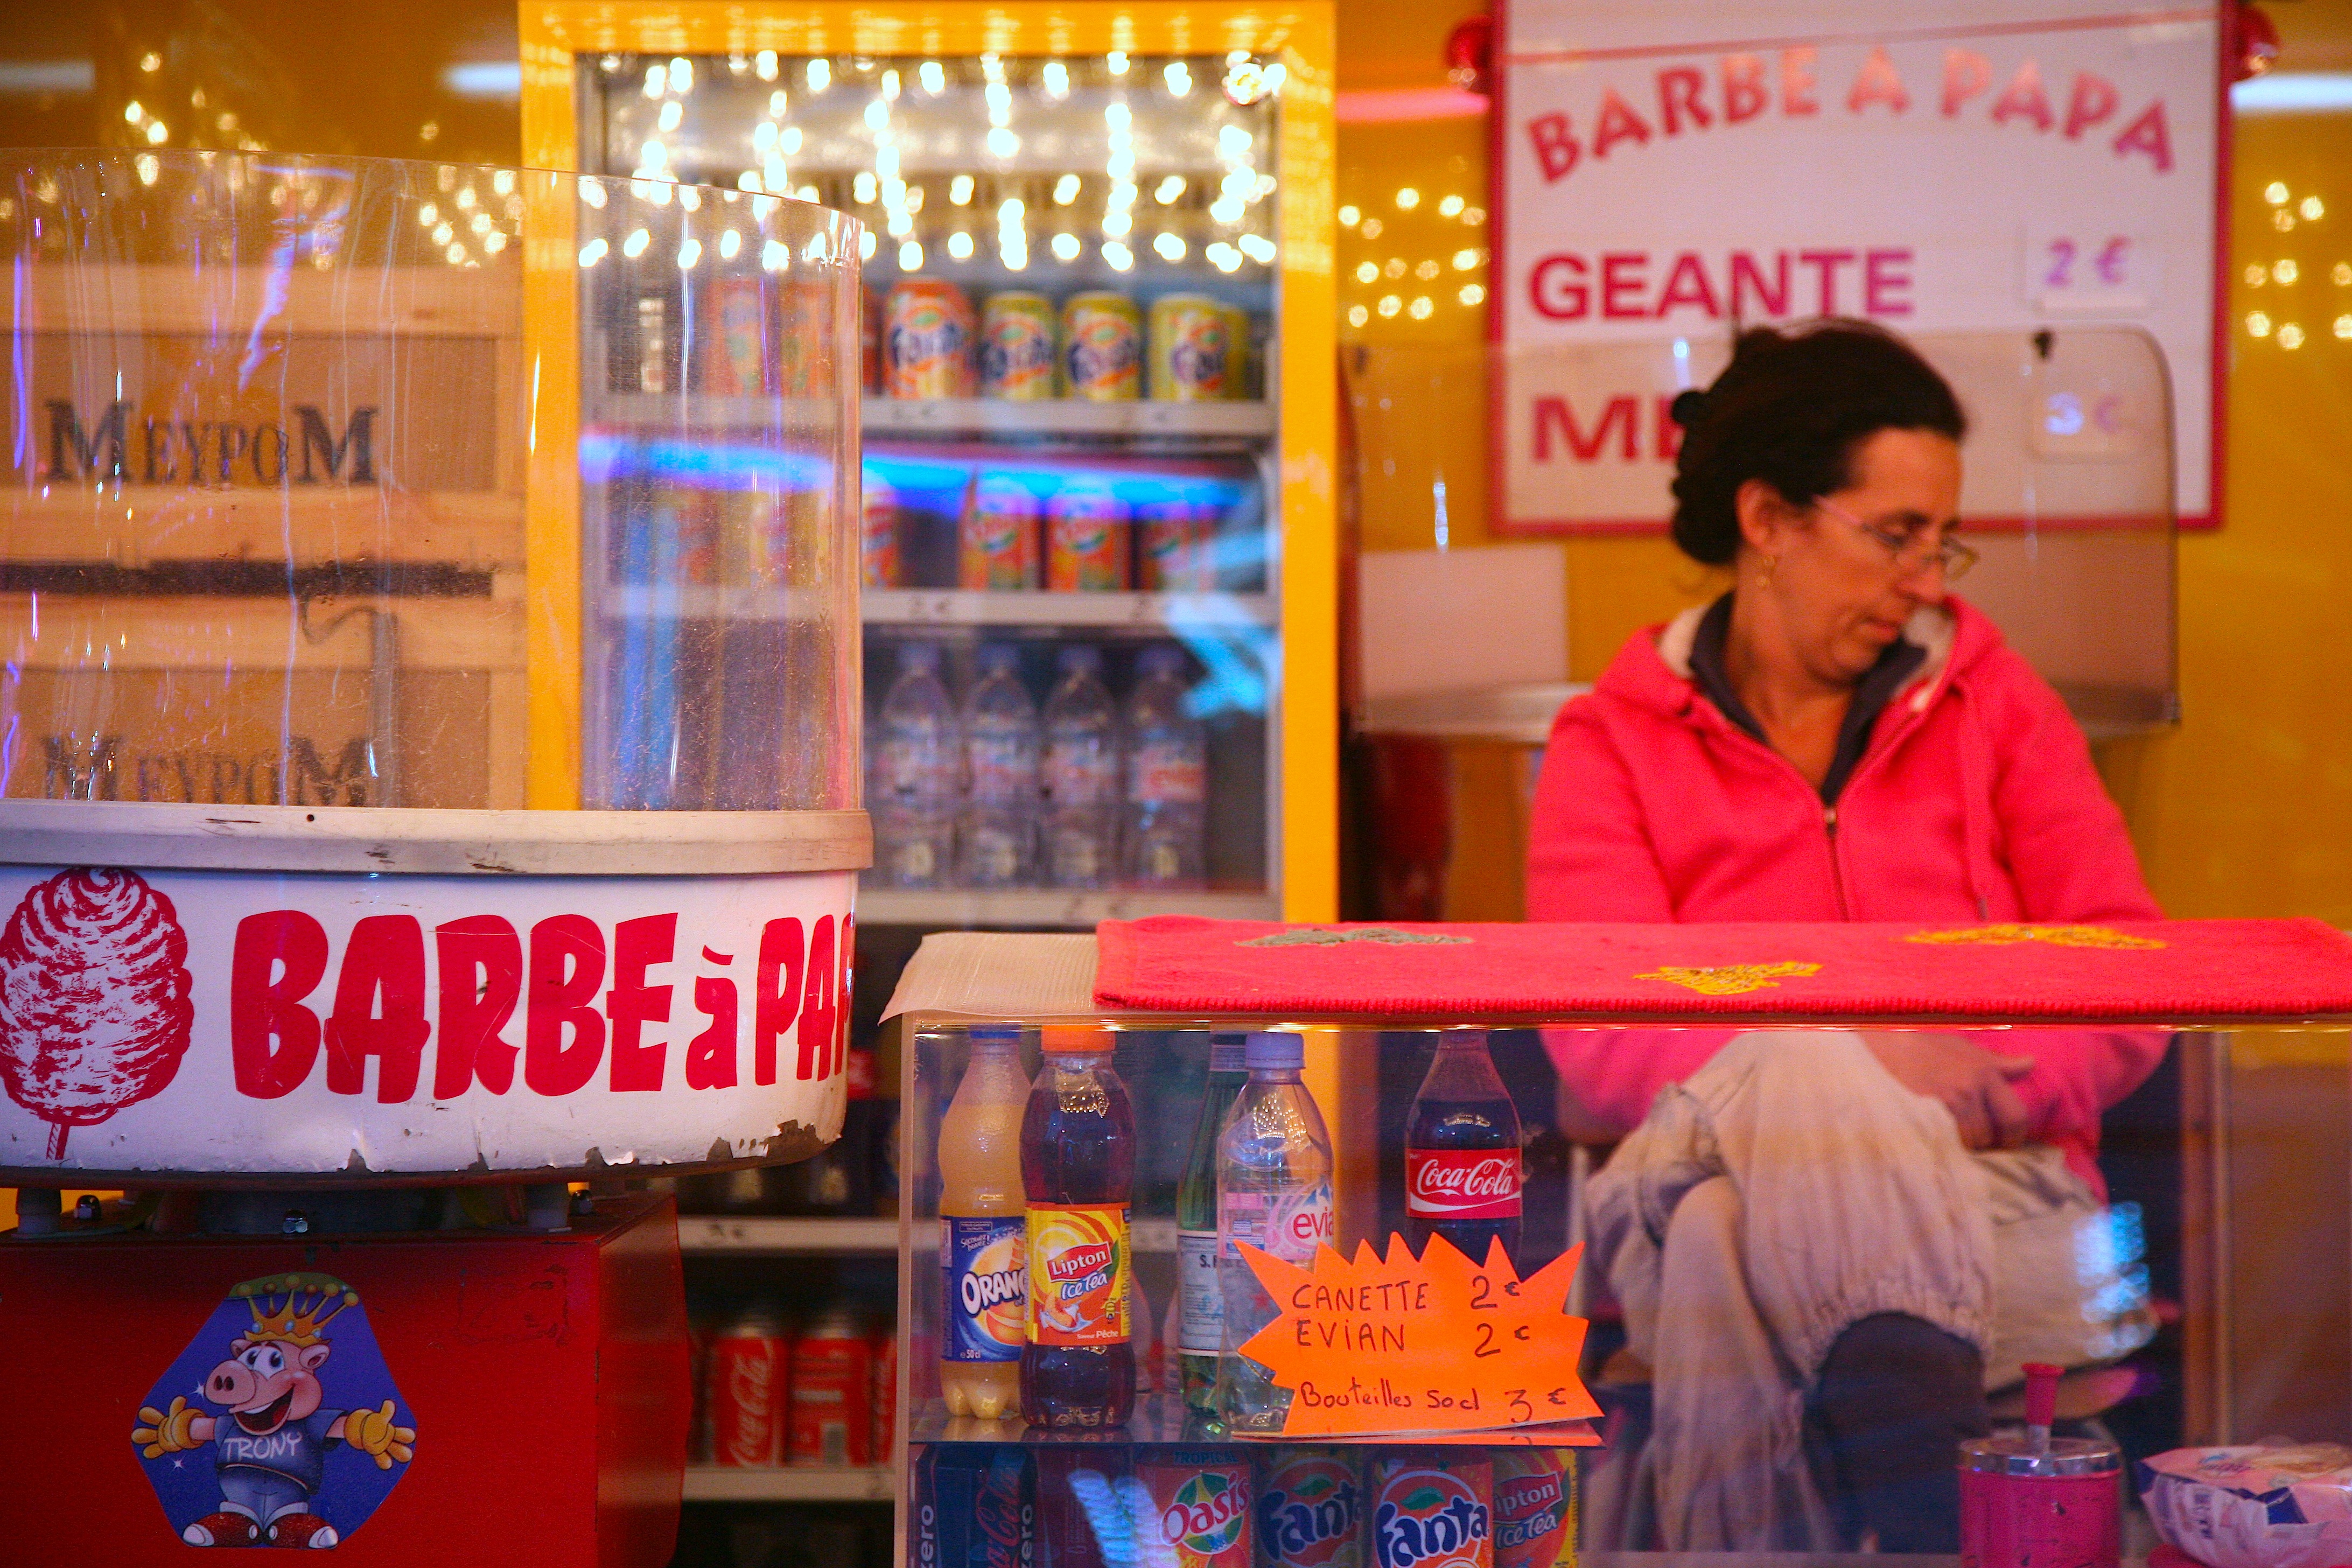
paris, food, funfair, fair, kirmes, mange, foire, kermis, parquedeatracciones, foiredutrne, fteforaine